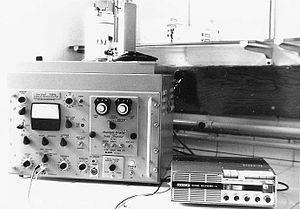
Sonagraphe ""Kay Elemetrics Spectrum Analyser"" utilisé, entre 1970 et (environ) 1990 dans le service d'Ethologie de l'université de Liège (Belgique), pour l'analyse des chants d'oiseaux (un sonagramme, comportant quelques tracés de notes, est visible sur le tambour au-dessus de l'appareil). A droite, magnétophone UHER 4000- Report L destiné à l'enregistrement des chants.
Un sonagraphe est un instrument permettant de représenter les sons sur un diagramme appelé sonagramme, où l'axe horizontal représente le temps, l'axe vertical des fines bandes de fréquence, et la couleur la puissance.
Le spectre sonore d'un son est le tableau ou la représentation graphique des partiels qui, s'ajoutant les uns aux autres, permettent de reconstituer ce son.